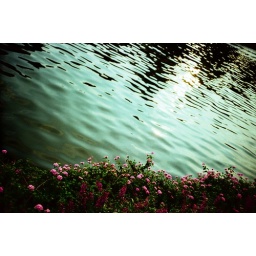
flower by river